Belarus

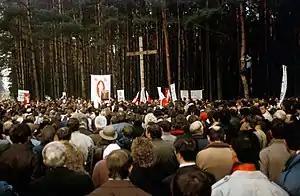
Meeting in the Kurapaty woods, 1989, where between 1937 and 1941 from 30,000 to 250,000 people, including Belarusian intelligentsia members, were murdered by the NKVD during the Great Purge

The union between Poland and Lithuania ended in 1795 with the Third Partition of Poland by Imperial Russia, Prussia, and Austria. The Belarusian territories acquired by the Russian Empire under the reign of Catherine II were included into the Belarusian Governorate in 1796 and held until their occupation by the German Empire during World War I.